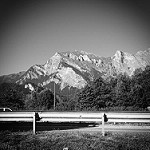
Label: B & W